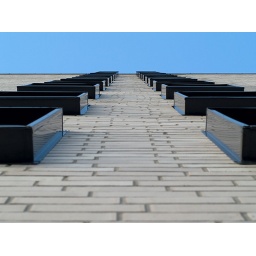
A building nearby my home in Haugesund.